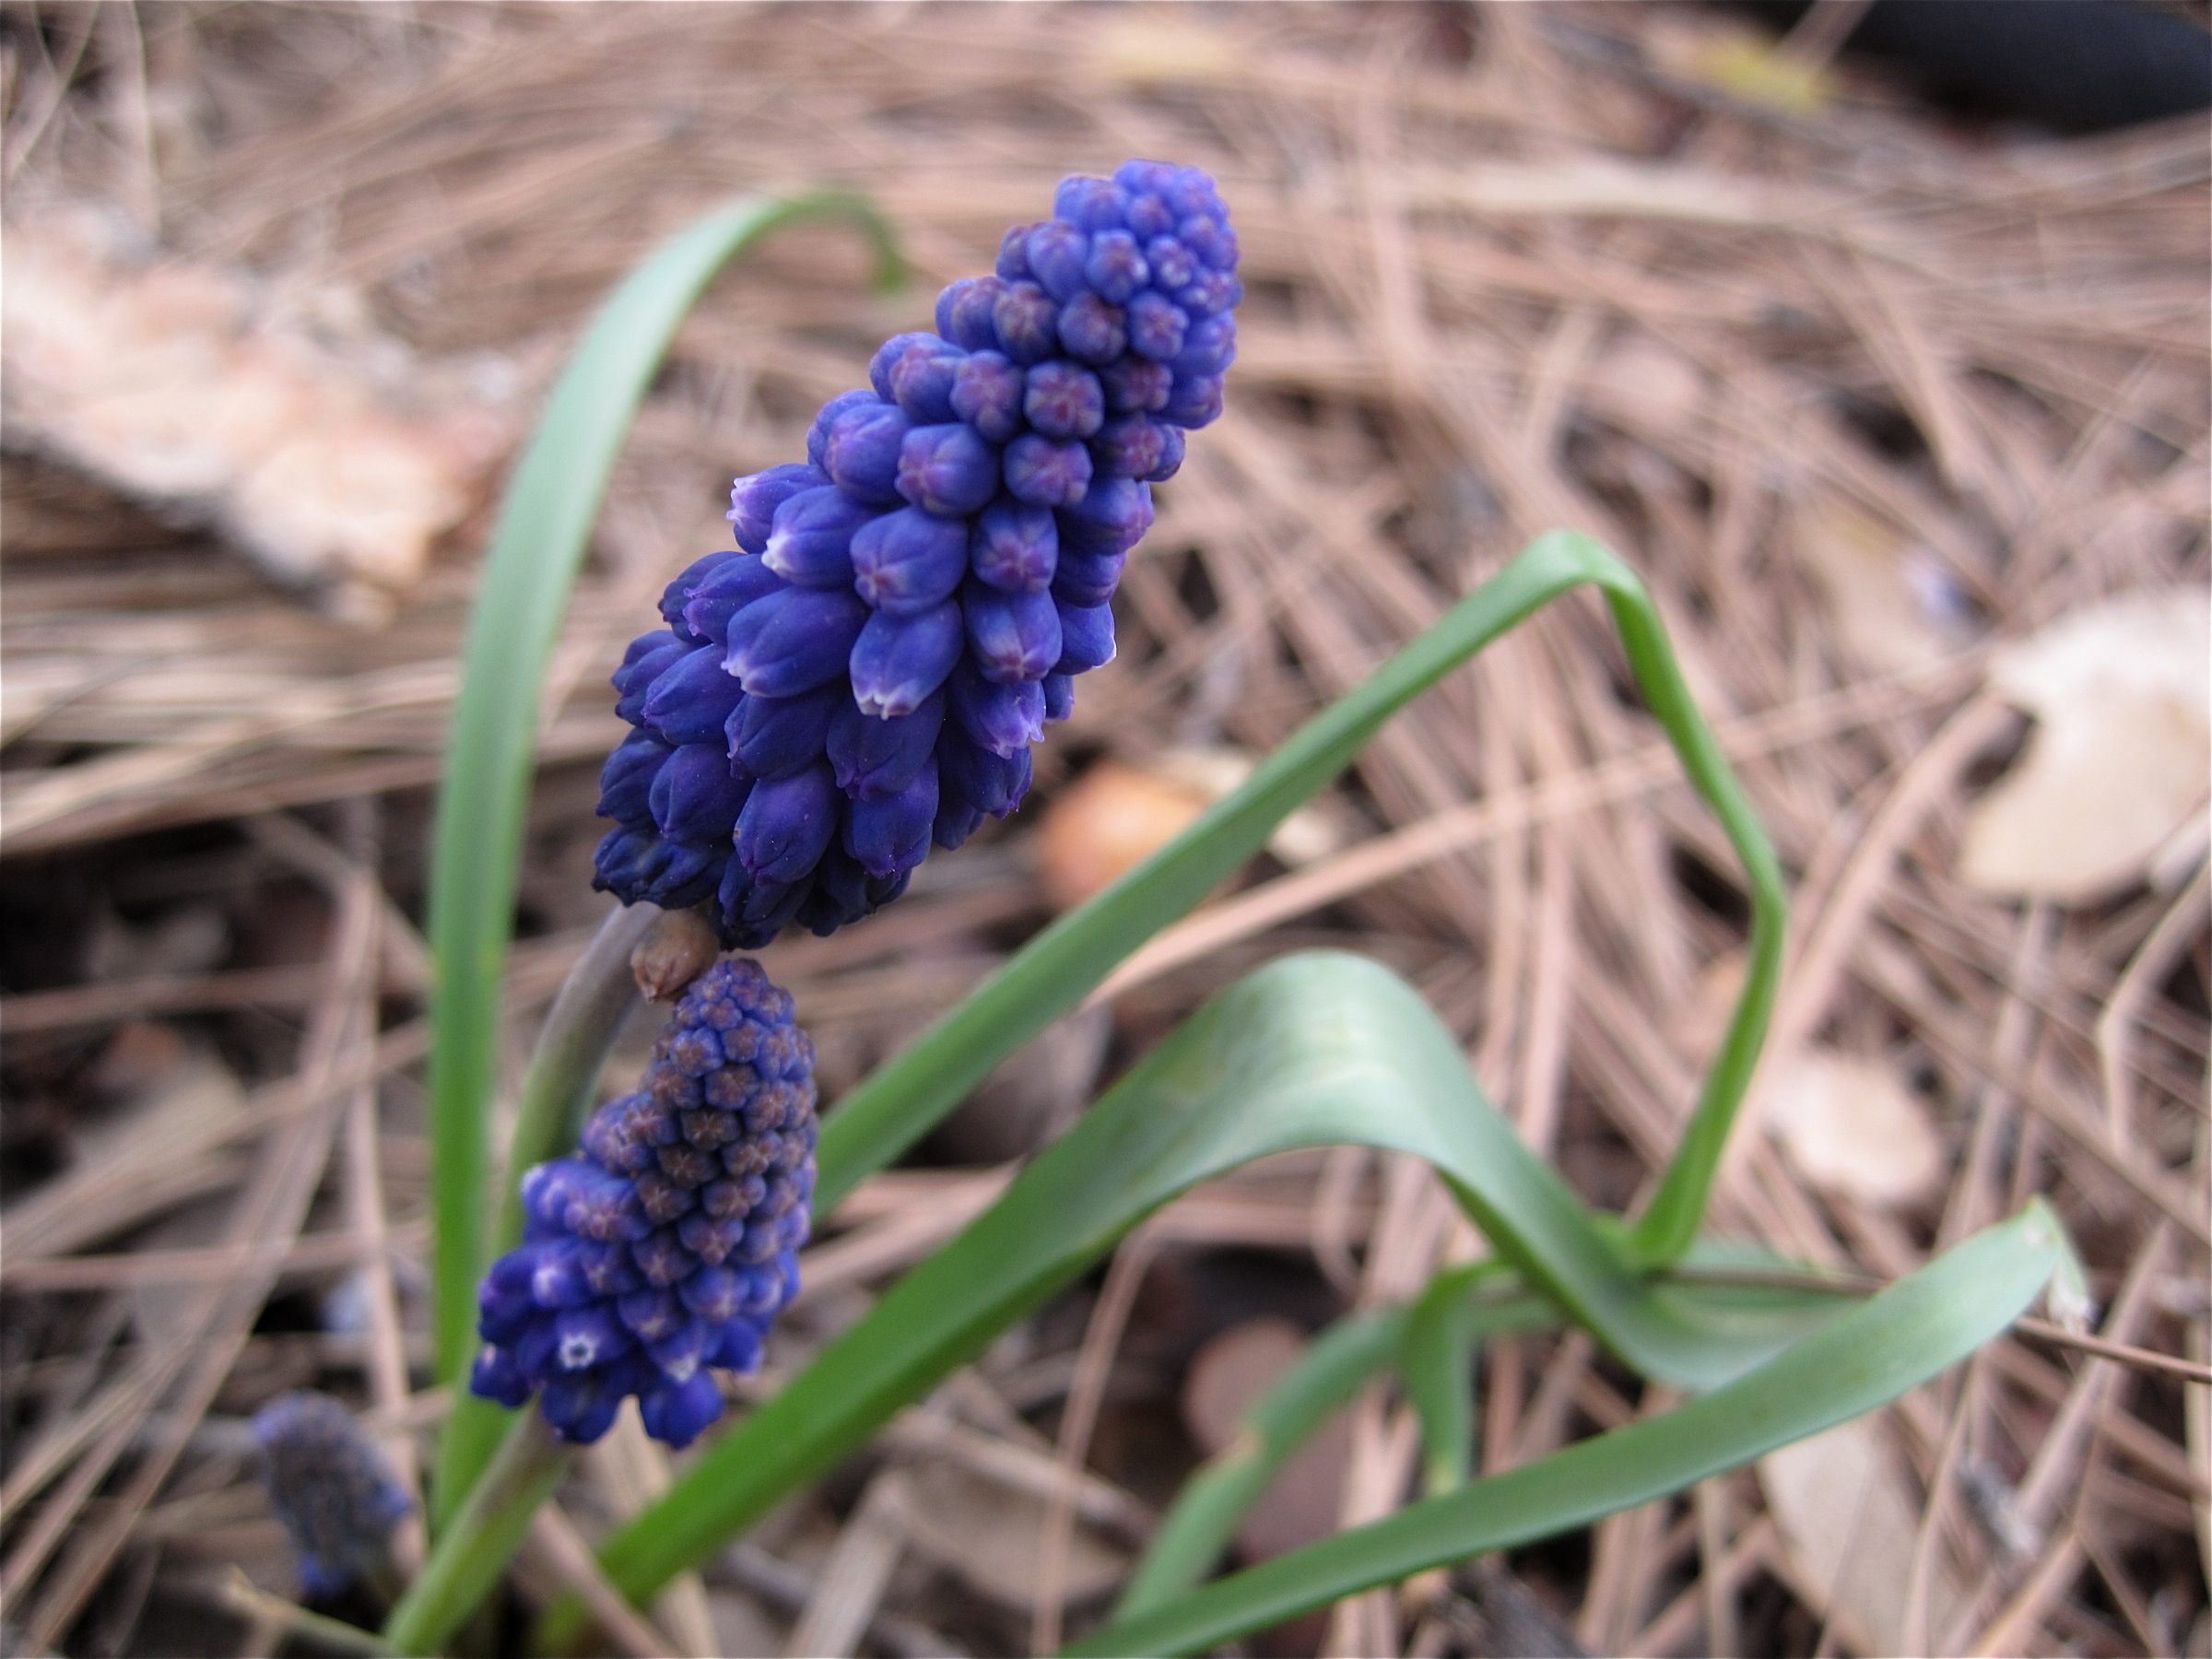
nature, plant, fruit, berry, leaf, flower, food, produce, crop, botany, flora, wildflower, shrub, inmybackyard, macro photography, flowering plant, grass family, land plant